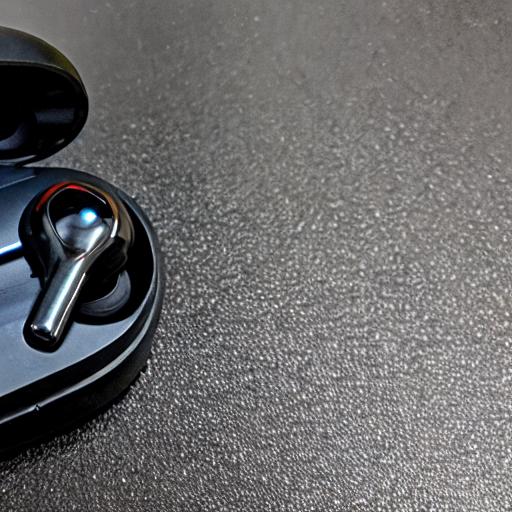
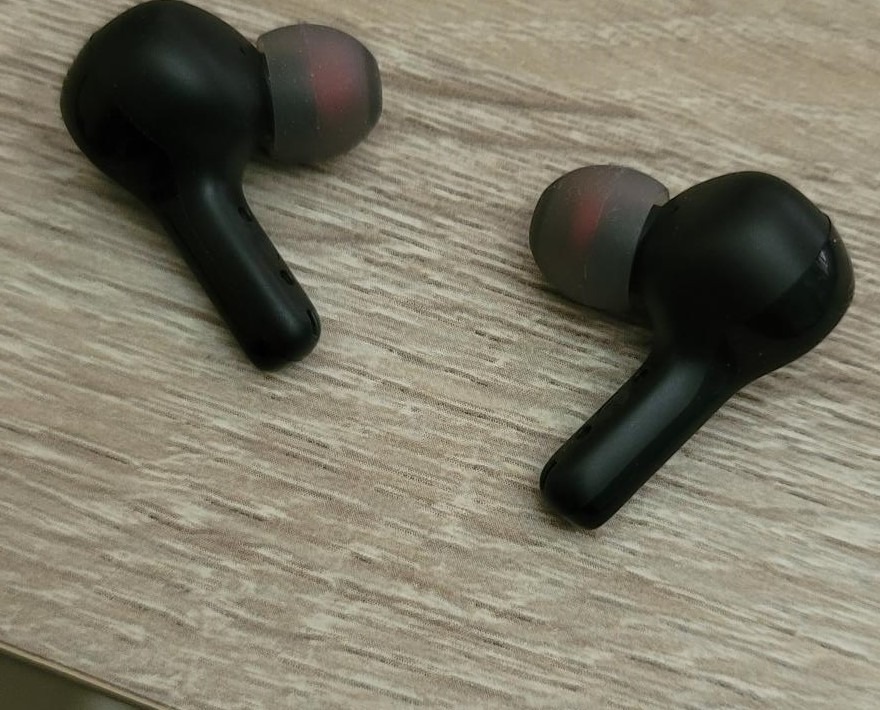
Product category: earbuds
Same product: no